Aik Nayee Cinderella

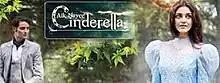
Title screen

Aik Nayee Cinderella (English: A New Cinderella) is a 2012 Pakistani drama serial broadcast on Geo TV every Saturday. The drama is based on the novel of the same name by Faiza Iftikhar (a modern retelling of the story of "Cinderella") and directed by Haissam Hussain, starring Maya Ali, Osman Khalid Butt and Faizan Khawaja. It was released on 13 October 2012 with the production of A & B Entertainment.